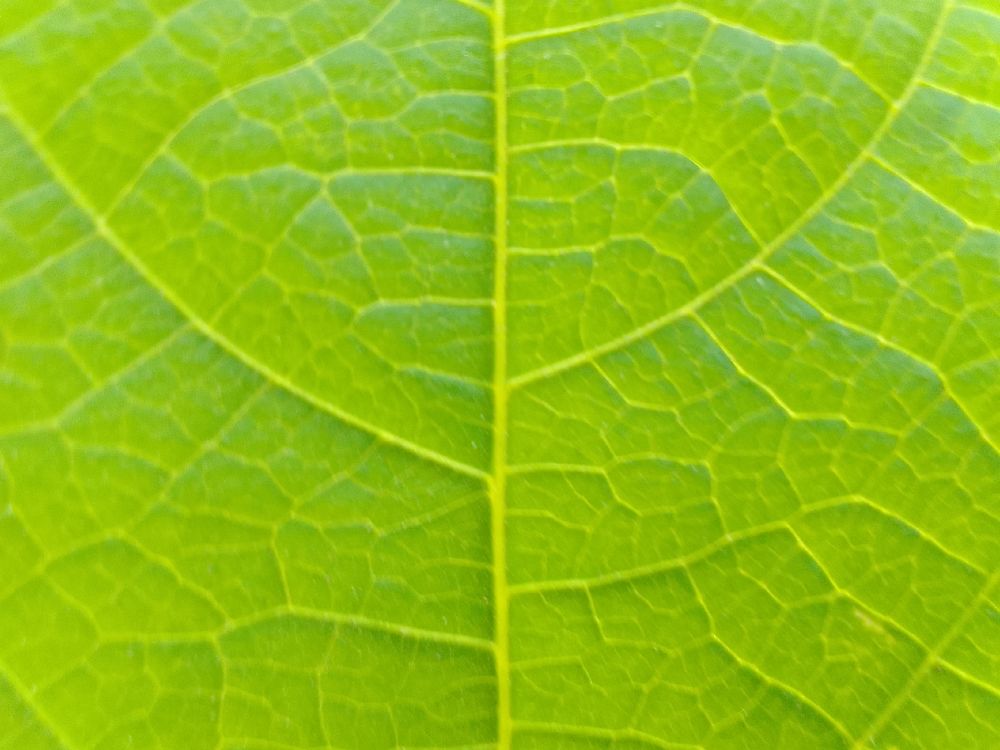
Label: healthy